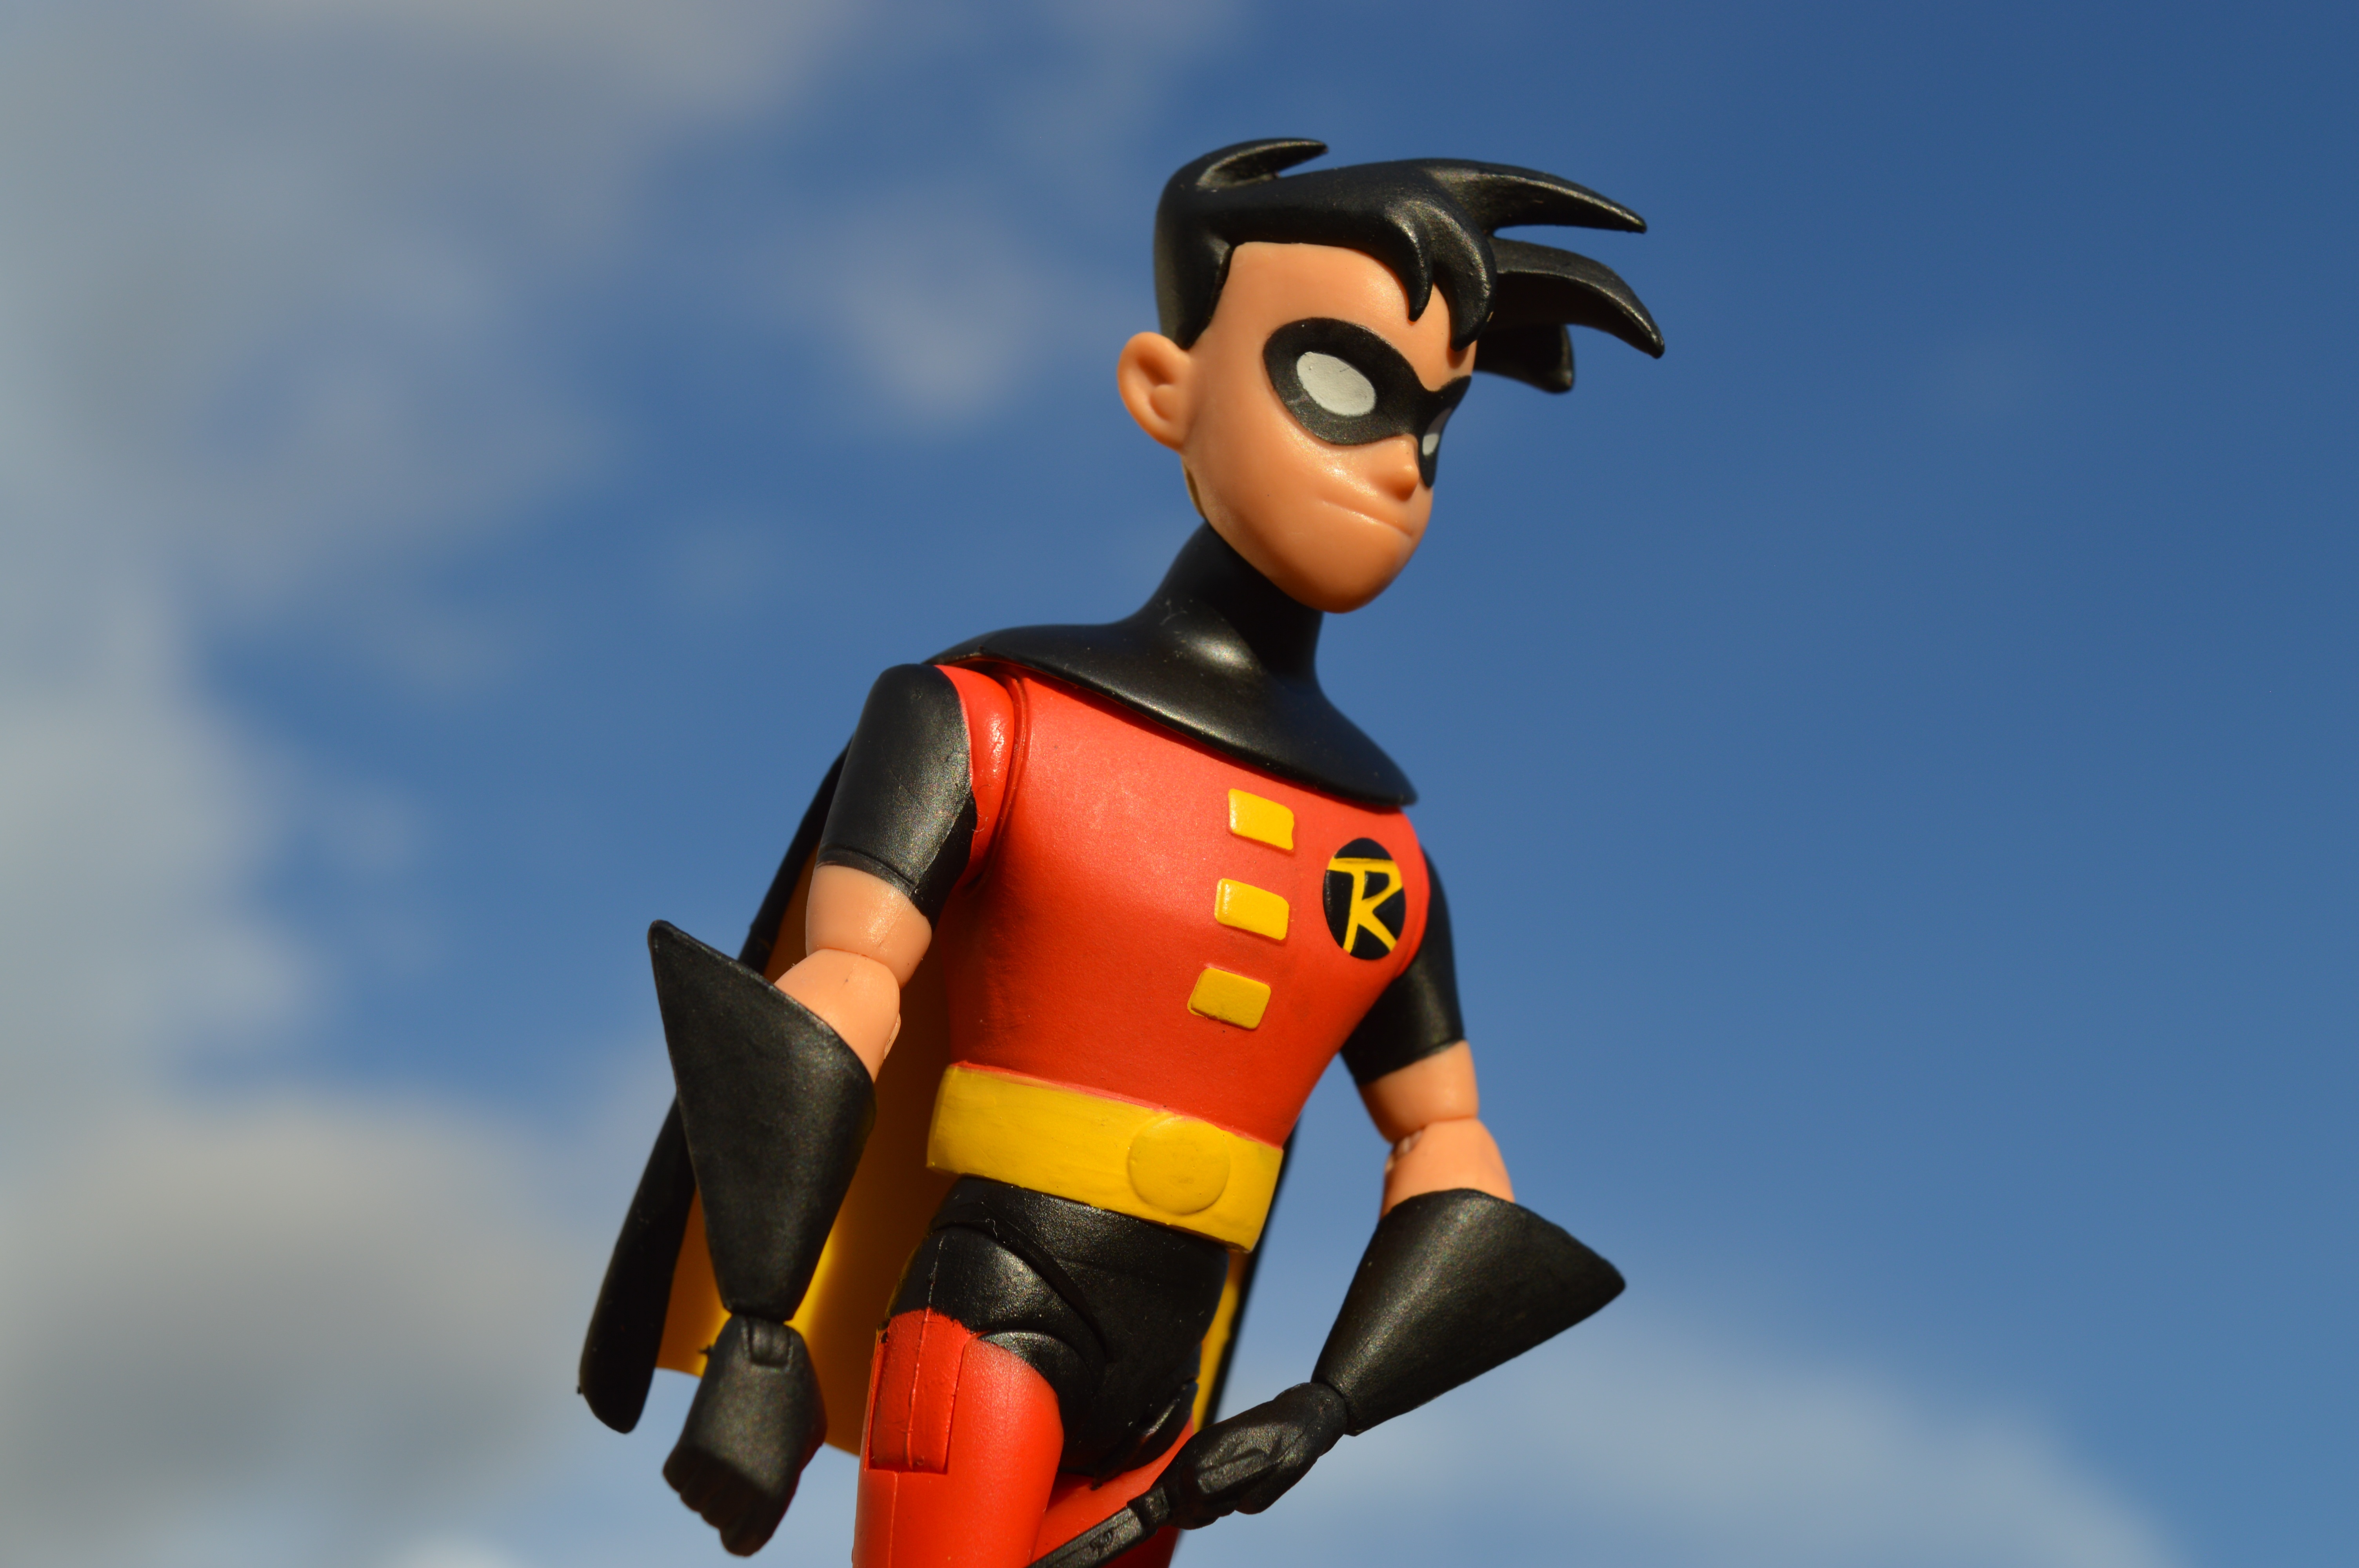
extreme sport, toy, robin, batman, mask, action figure, costume, anime, strong, strength, hero, superman, superhero, screenshot